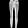
Label: Trouser